Junk rig

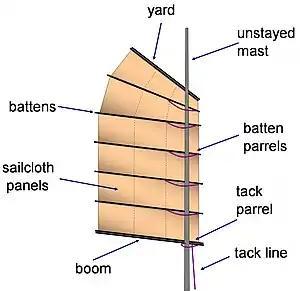
Components of the modern junk sail: including the spars, standing rigging, and sailcloth.

Needham thinks a ship in the Borobudur relief may have been the first to depict a junk sail. The ship is distinct from the reliefs of other ships and could be the oldest depiction of a Chinese seafaring ship. This is disputed by D.A. Inglis, who concluded that the ship described was more like Indian Ocean ships operating from Arabia and South Asia after conducting an on-the-spot investigation of the relief. The ship has protruding deck beams, a single mast (not a bipod or tripod), and a square sail that has a yard and boom.